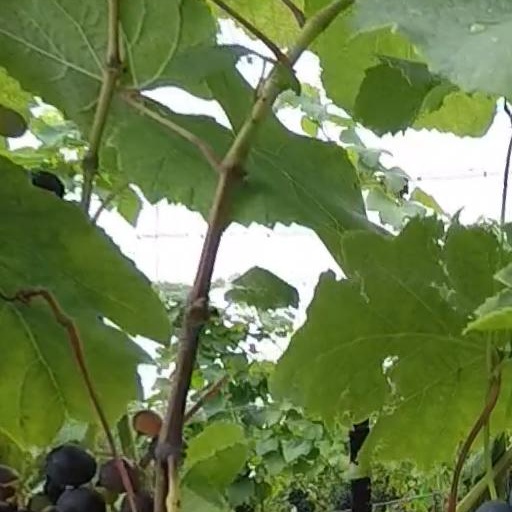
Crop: grape